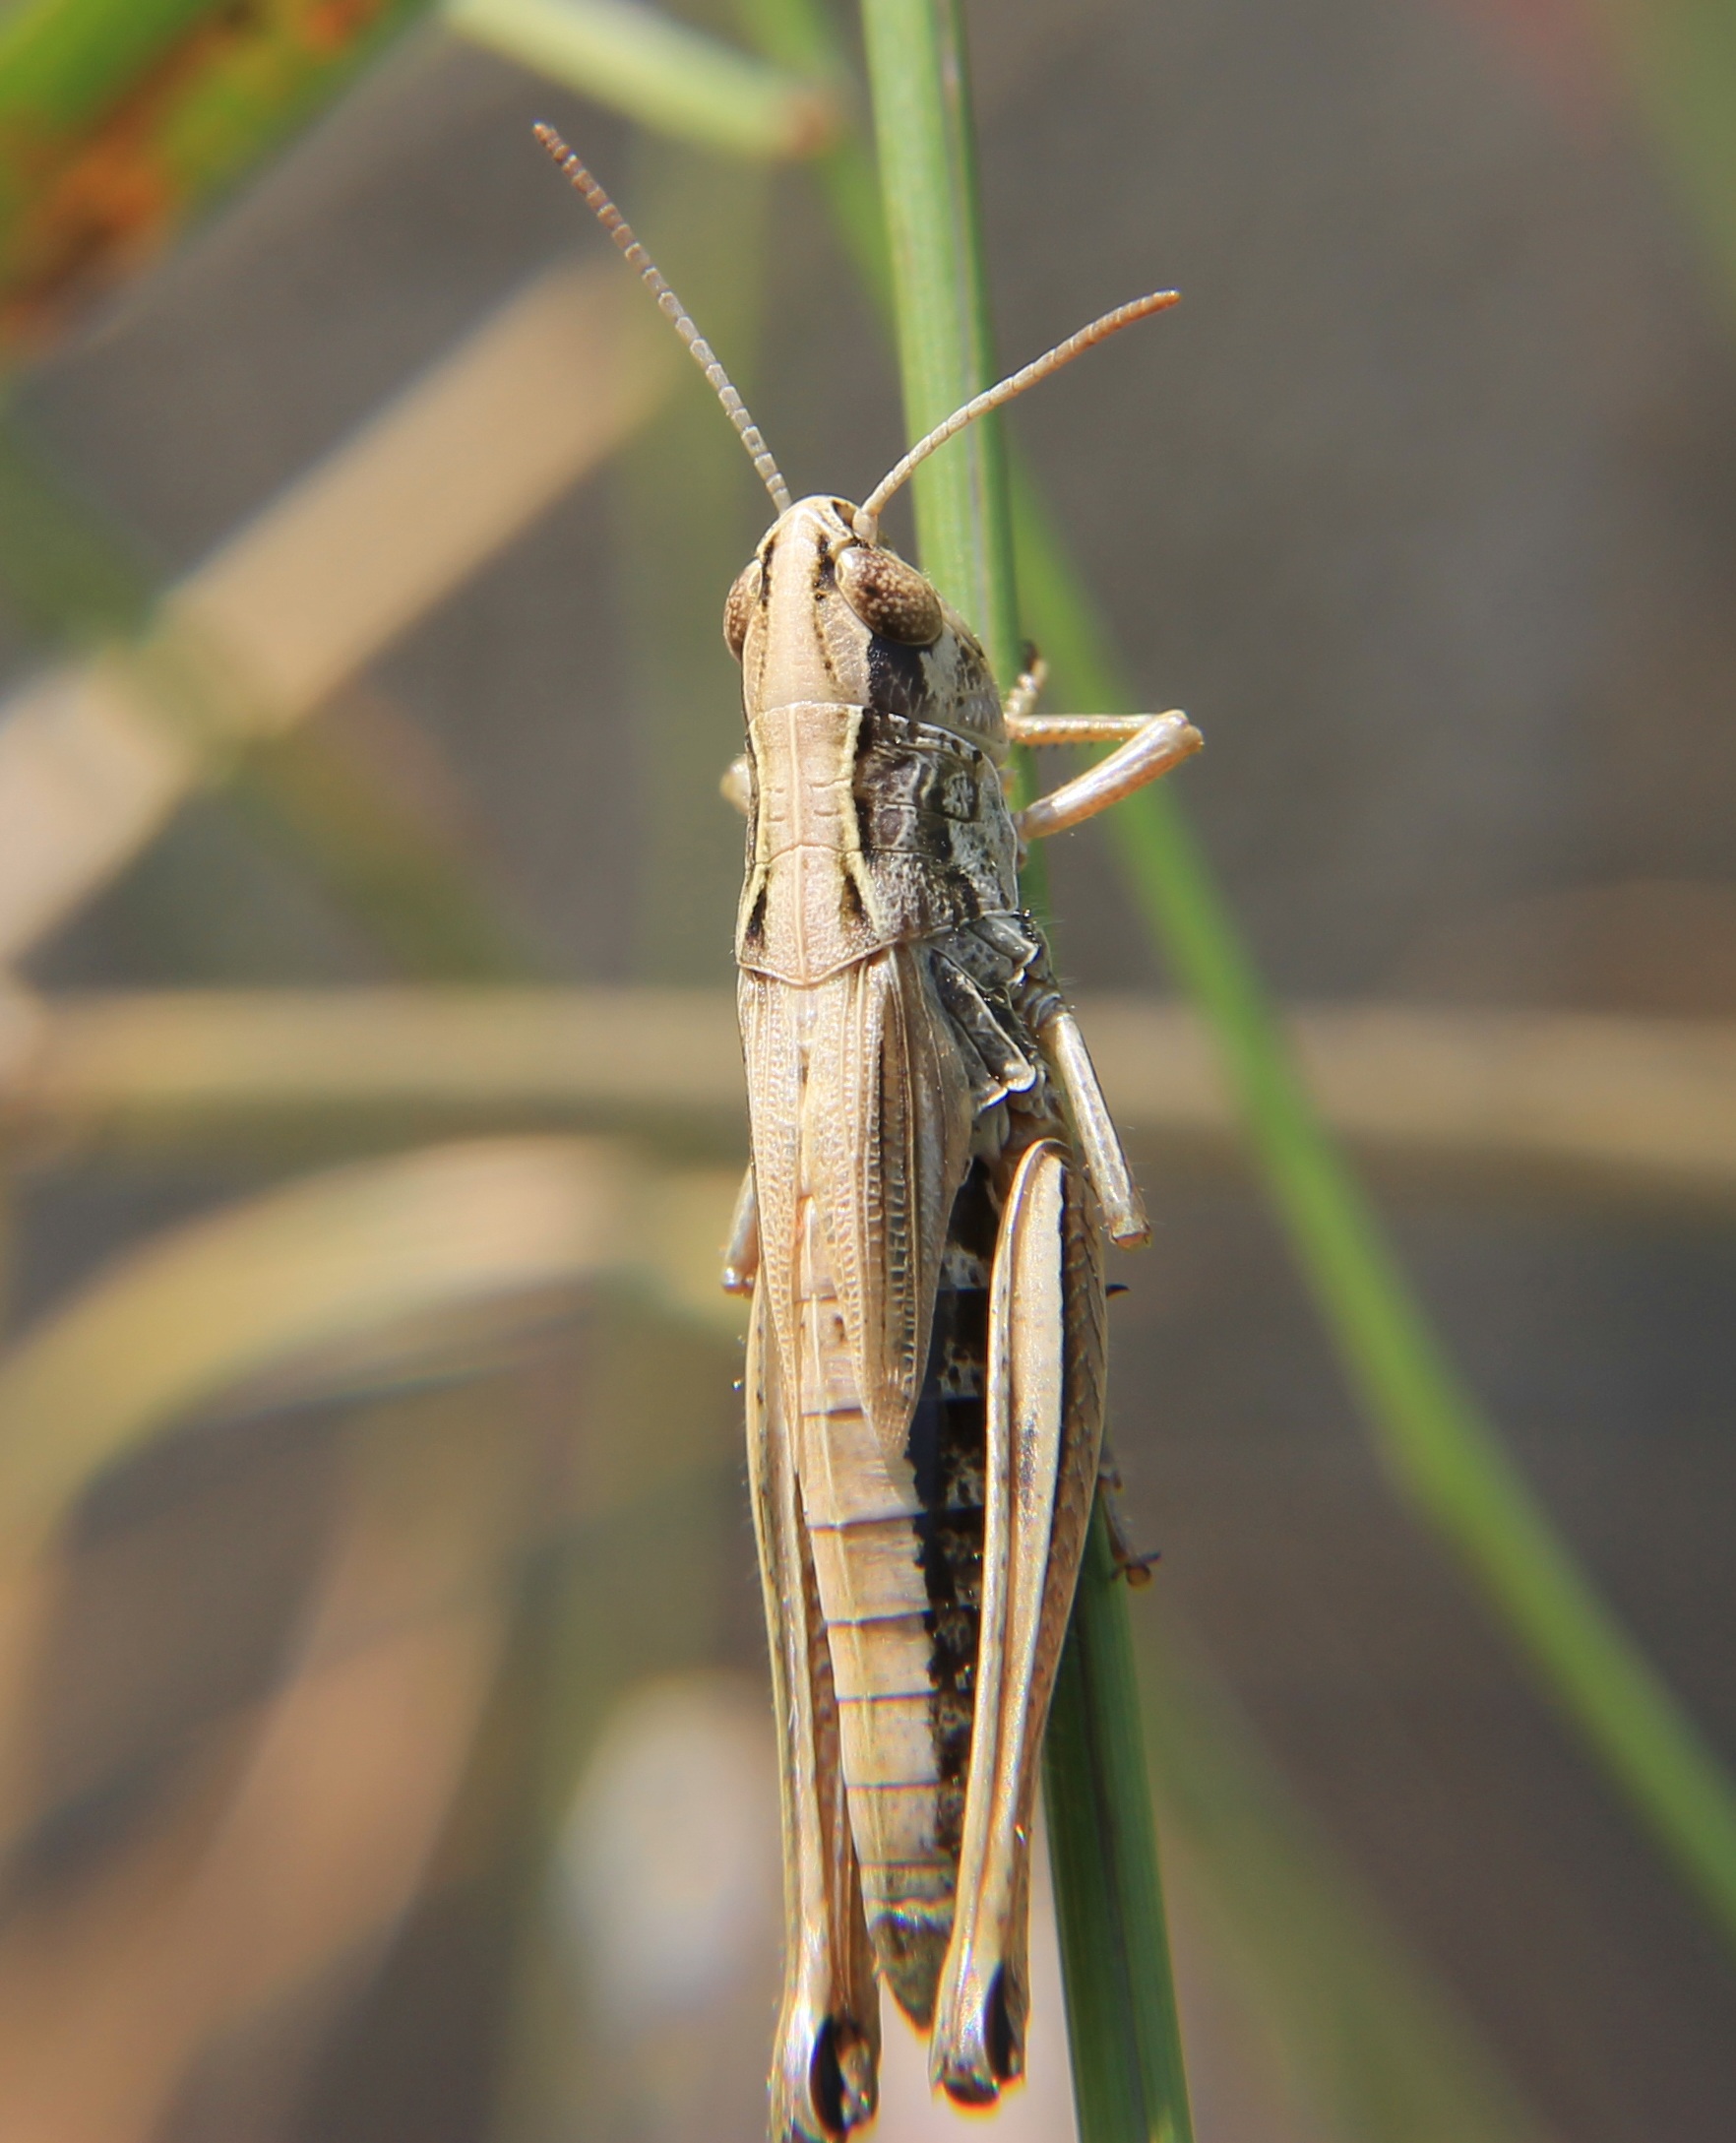
nature, grass, photography, green, insect, garden, fauna, invertebrate, close up, mantis, grasshopper, locust, macro photography, arthropod, plant stem, desert locust, net winged insects, true bugs, cricket like insect